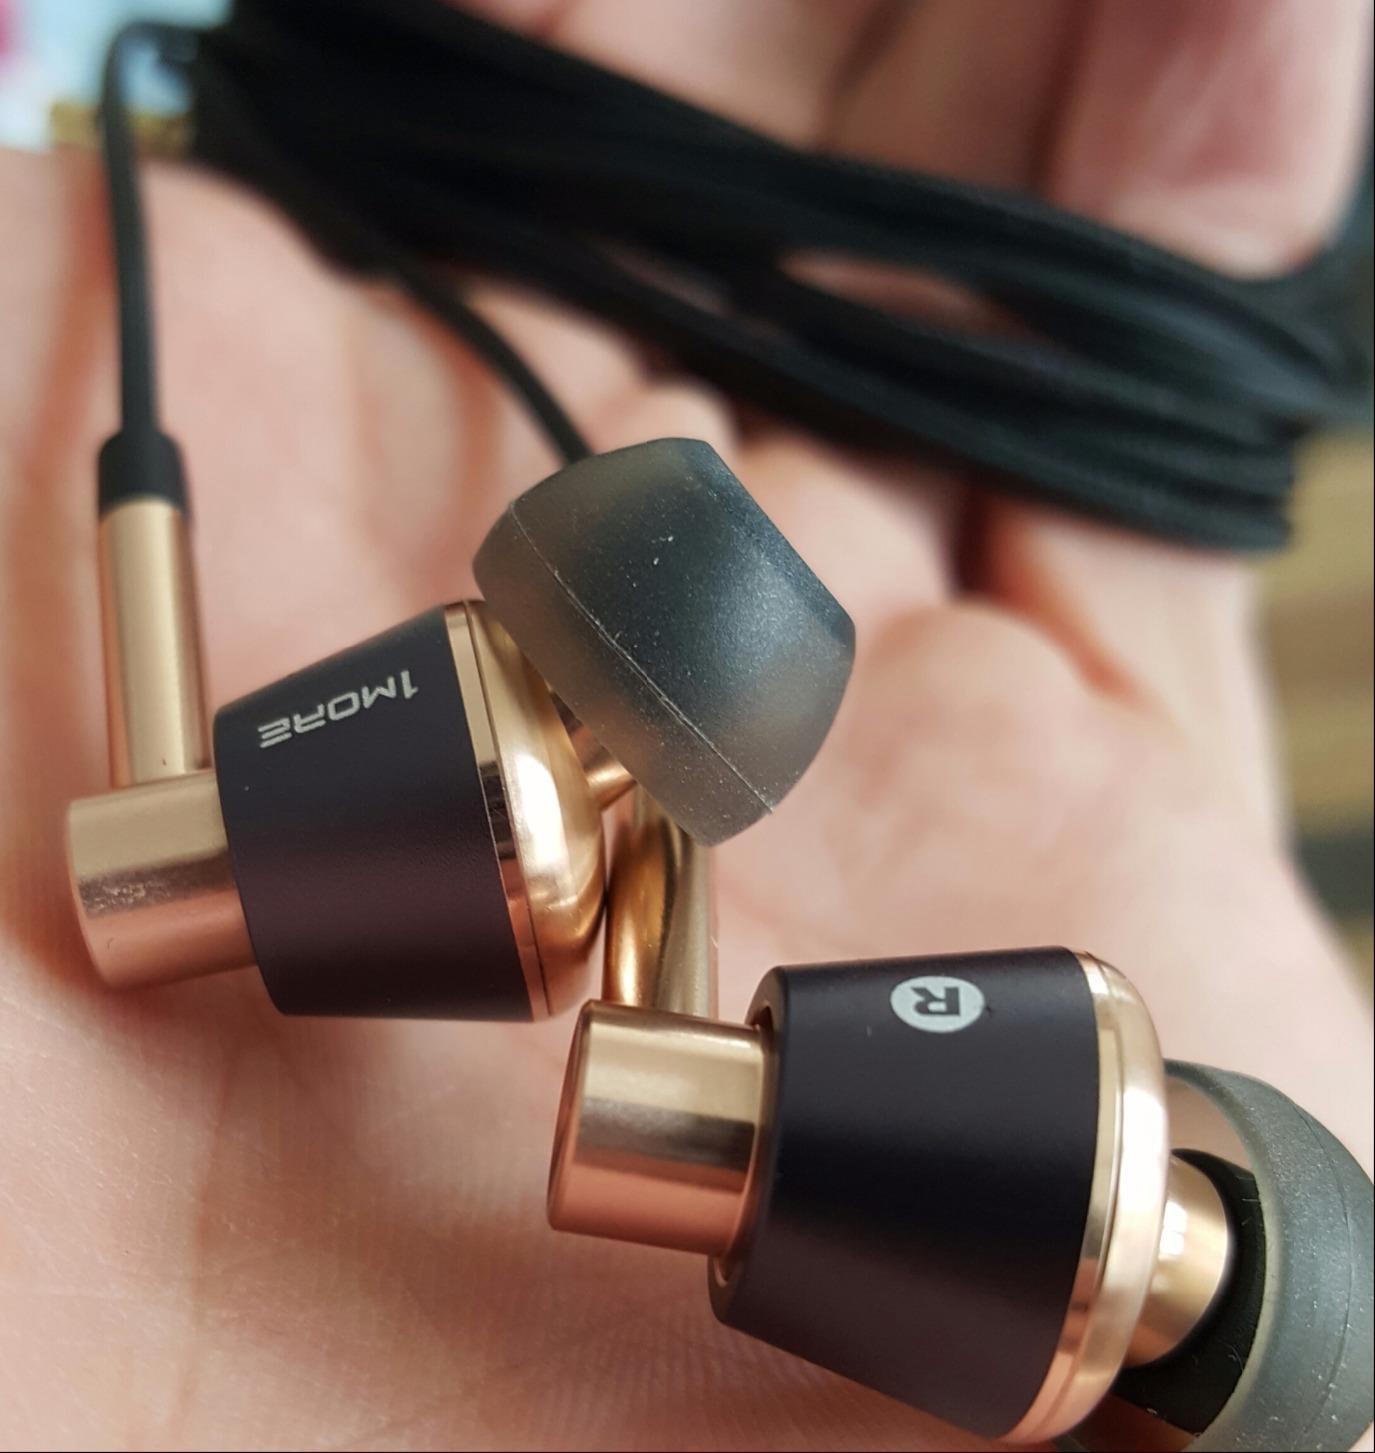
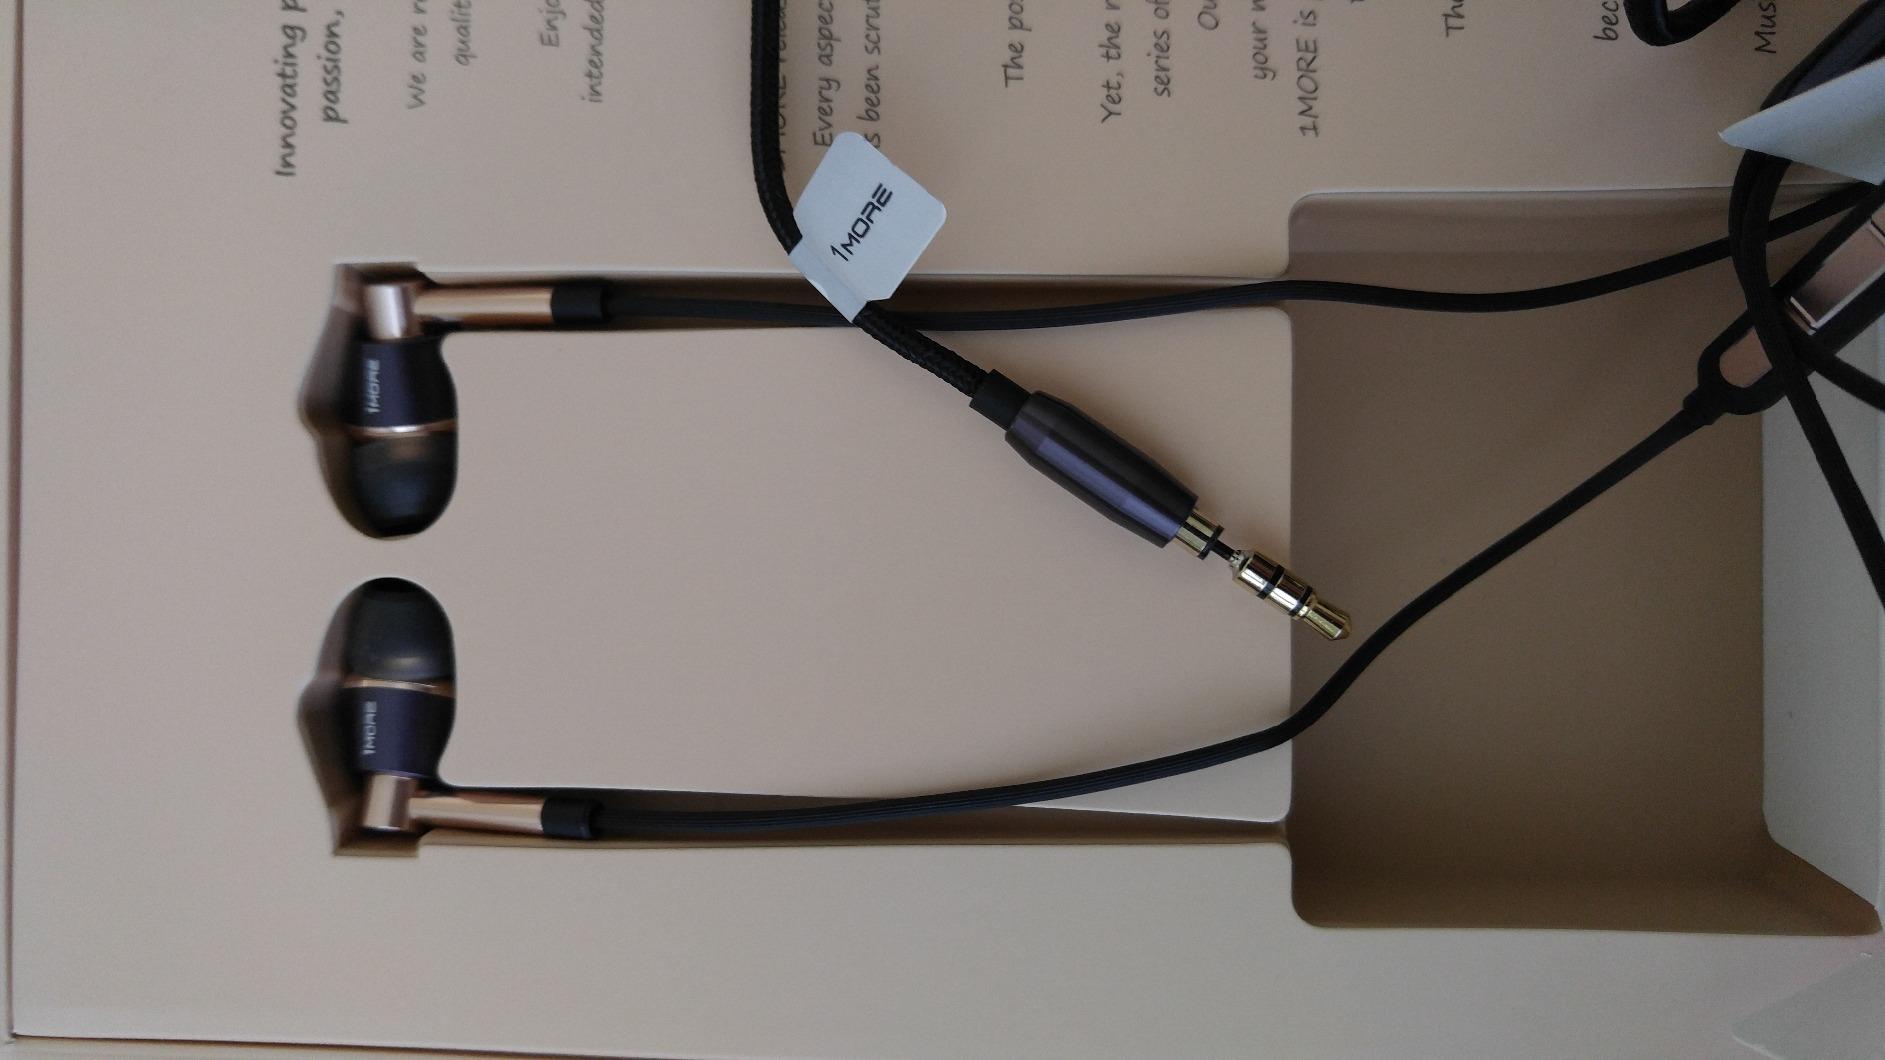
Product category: headphones
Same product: yes